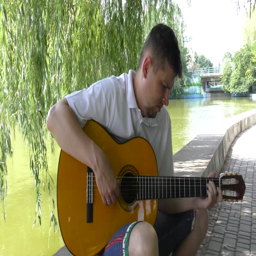
portrait of man playing guitar in the park